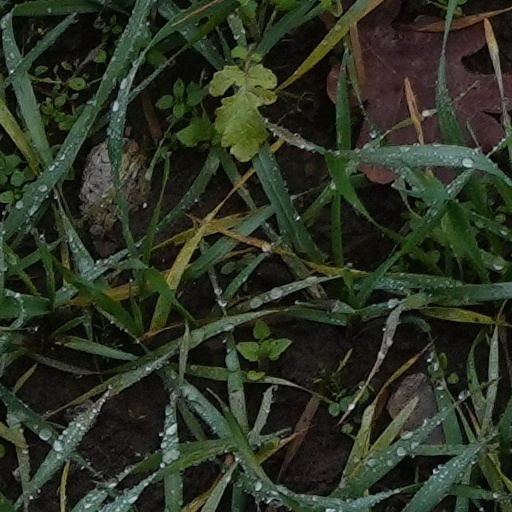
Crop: wheat